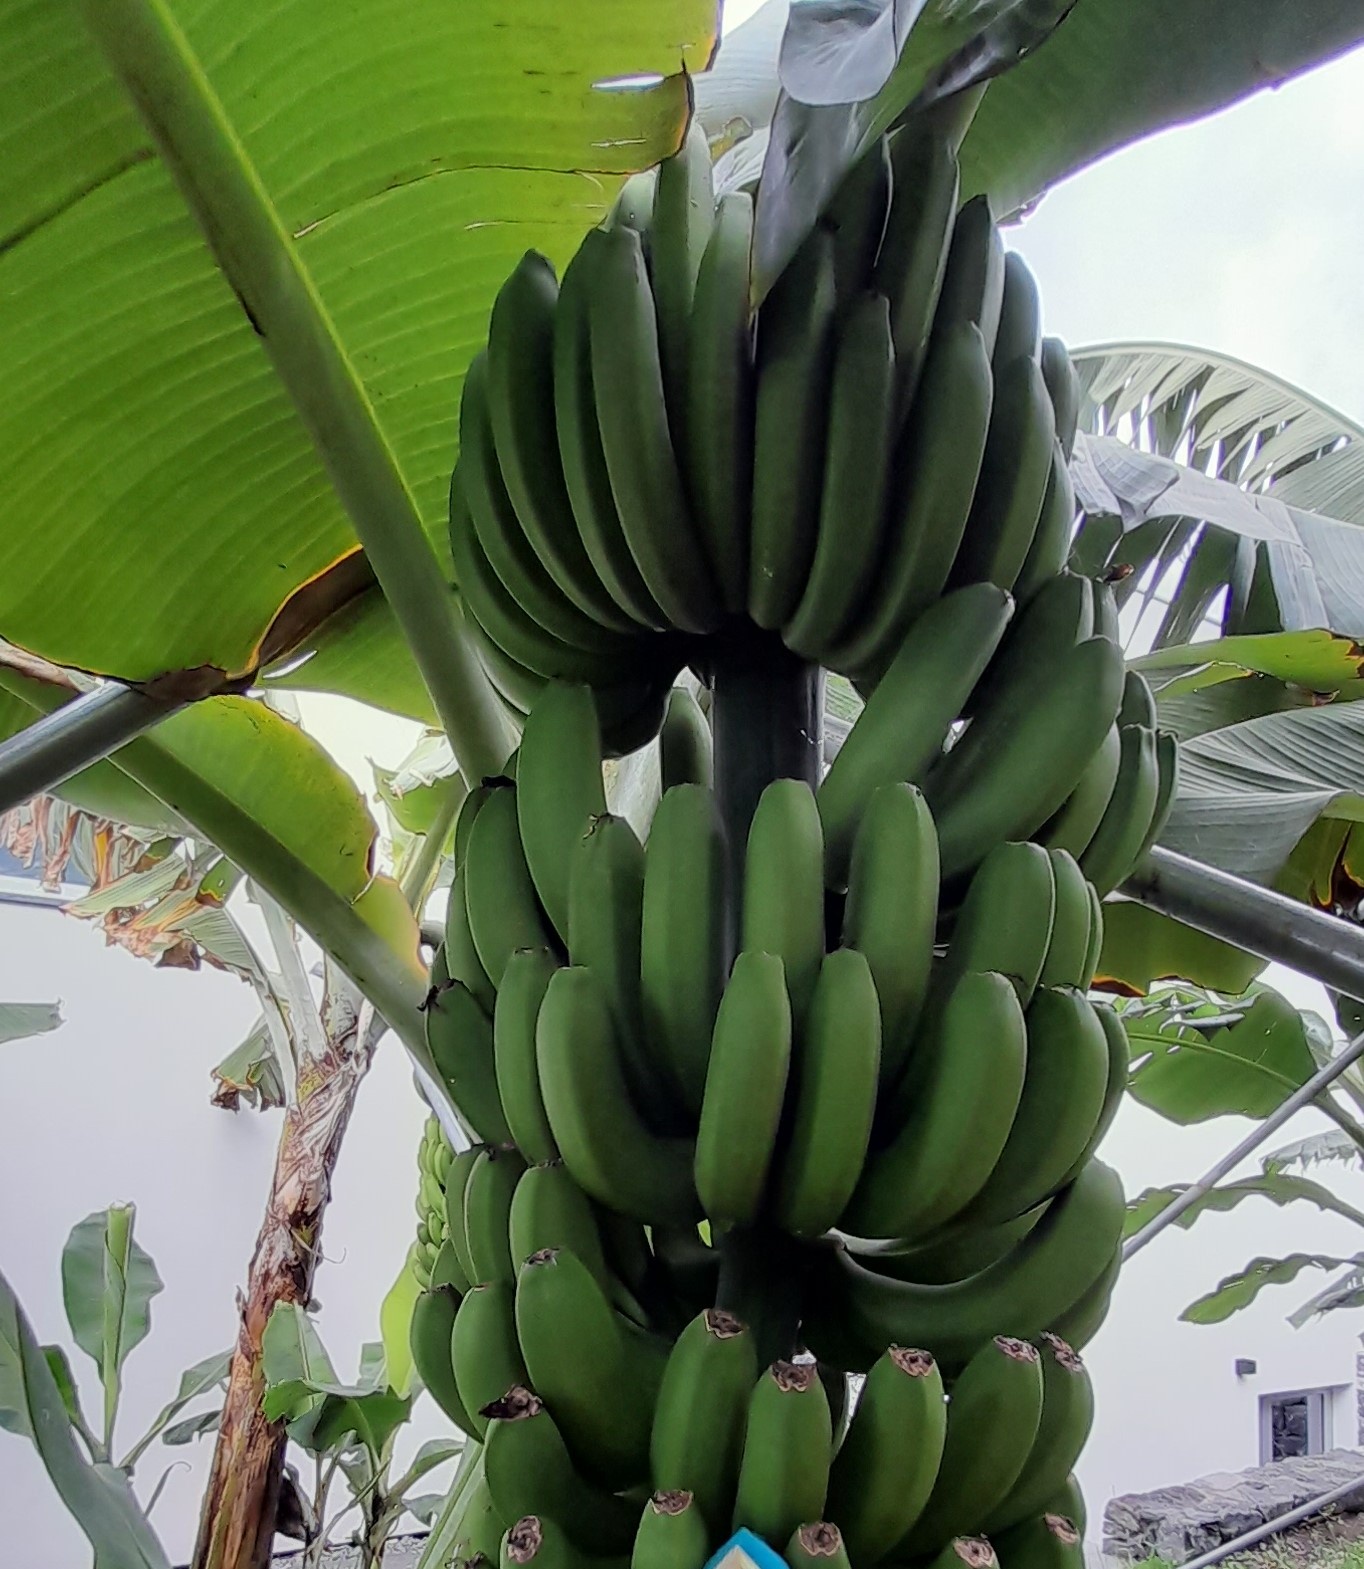
Label: Keep